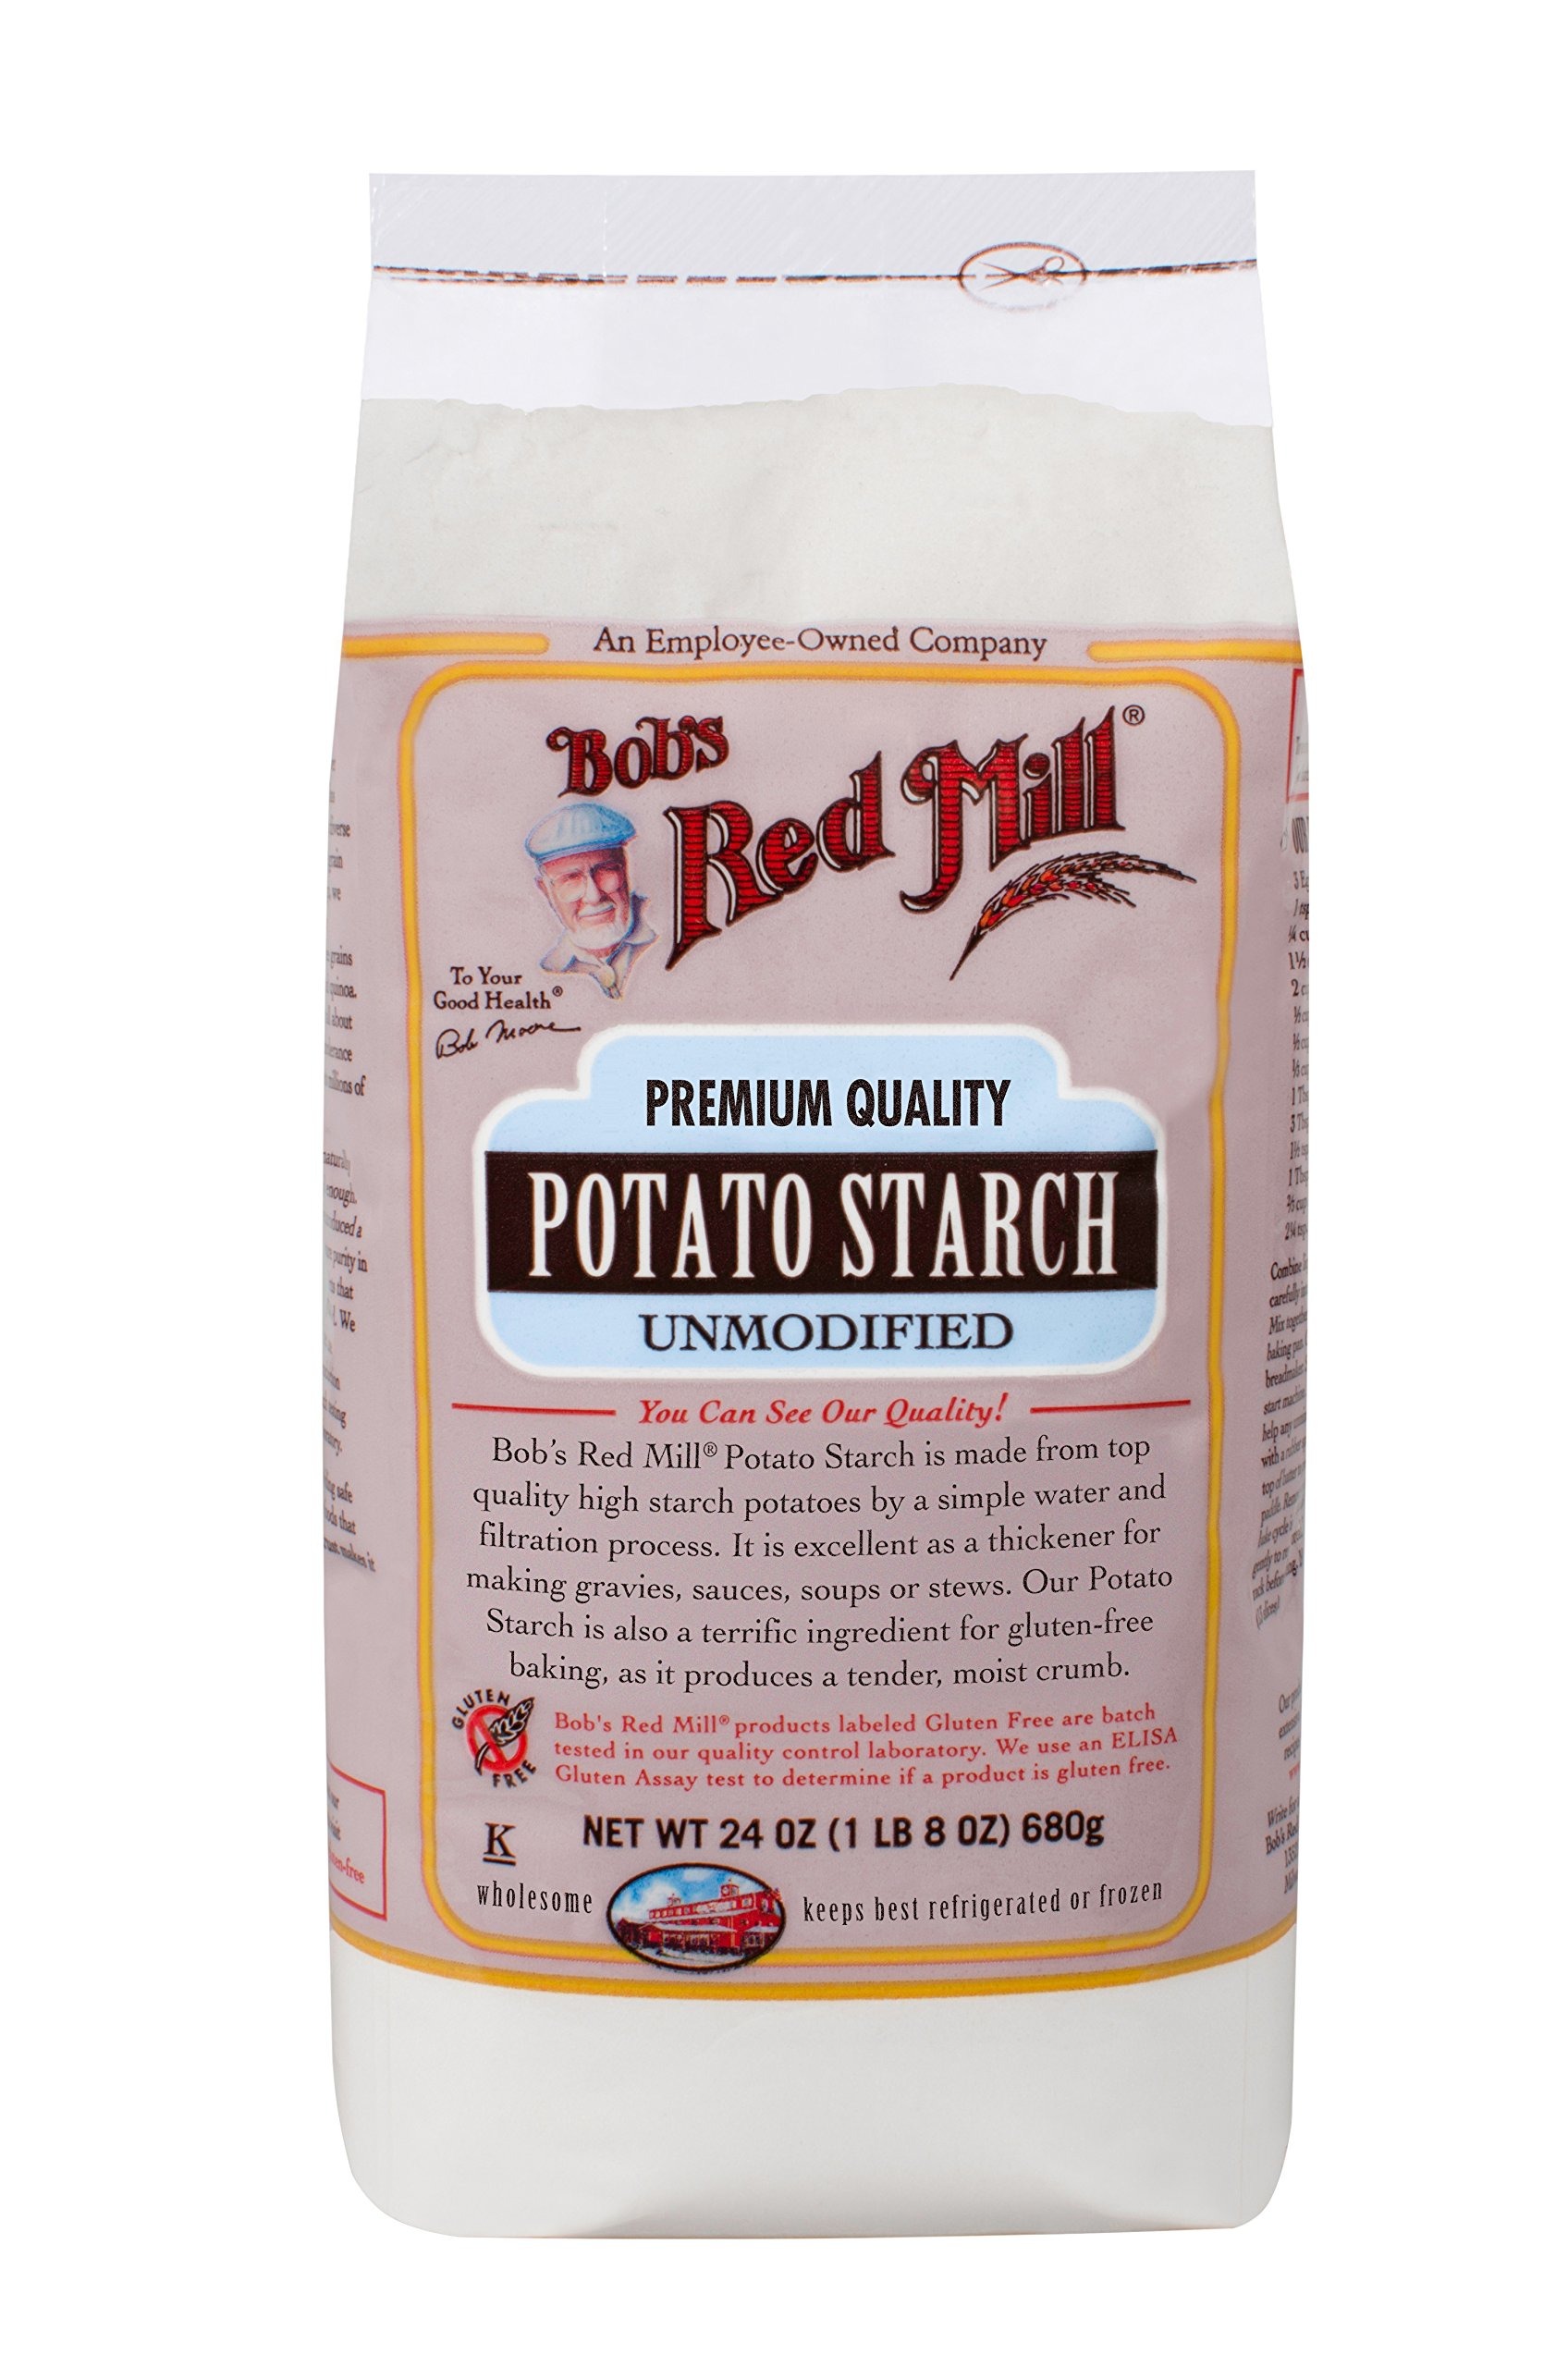
Item Name: Bob's Red Mill, Potato Starch, 22 Ounce
Bullet Point: WHOLESOME GOODNESS: Potato starch powder tolerates higher temperatures than cornstarch, making it an excellent thickener for sauces, soups and stews; adds moisture to any baked goods and is an essential ingredient in gluten free baking
Value: 22.0
Unit: Ounce

Price: 8.495